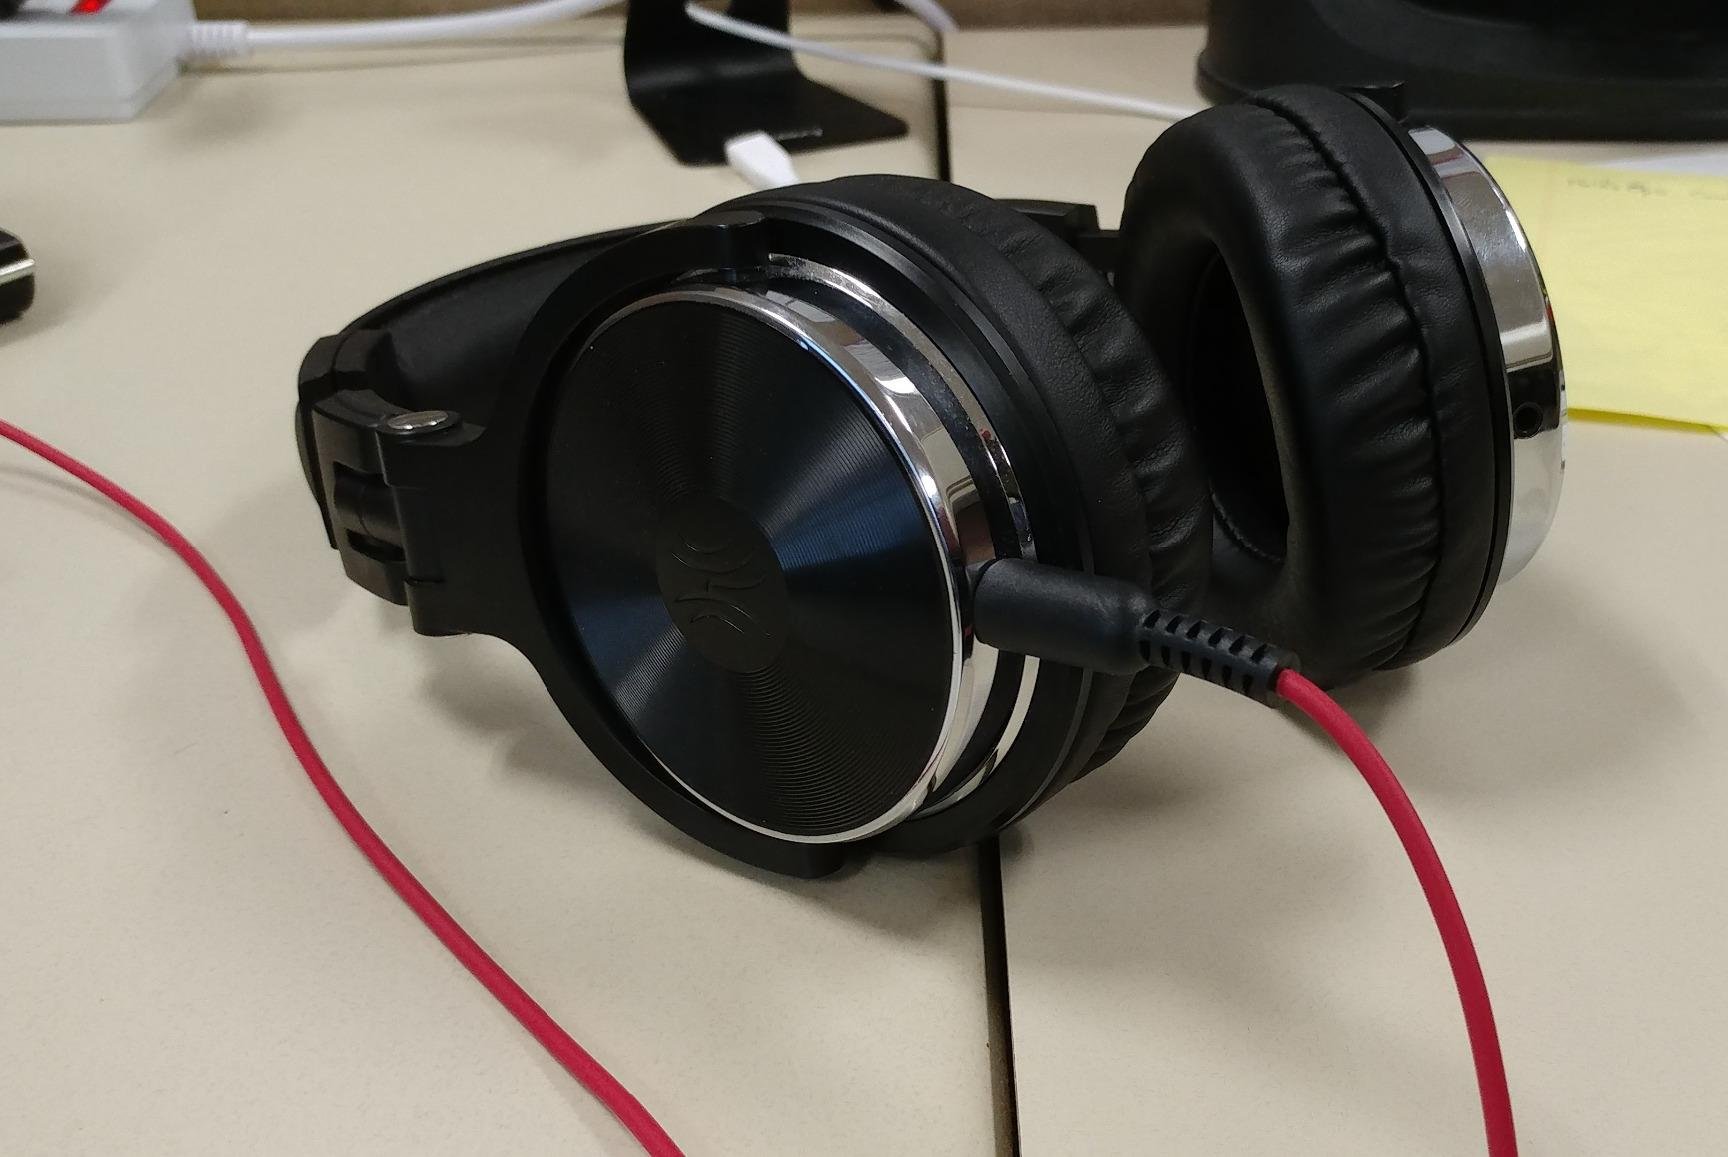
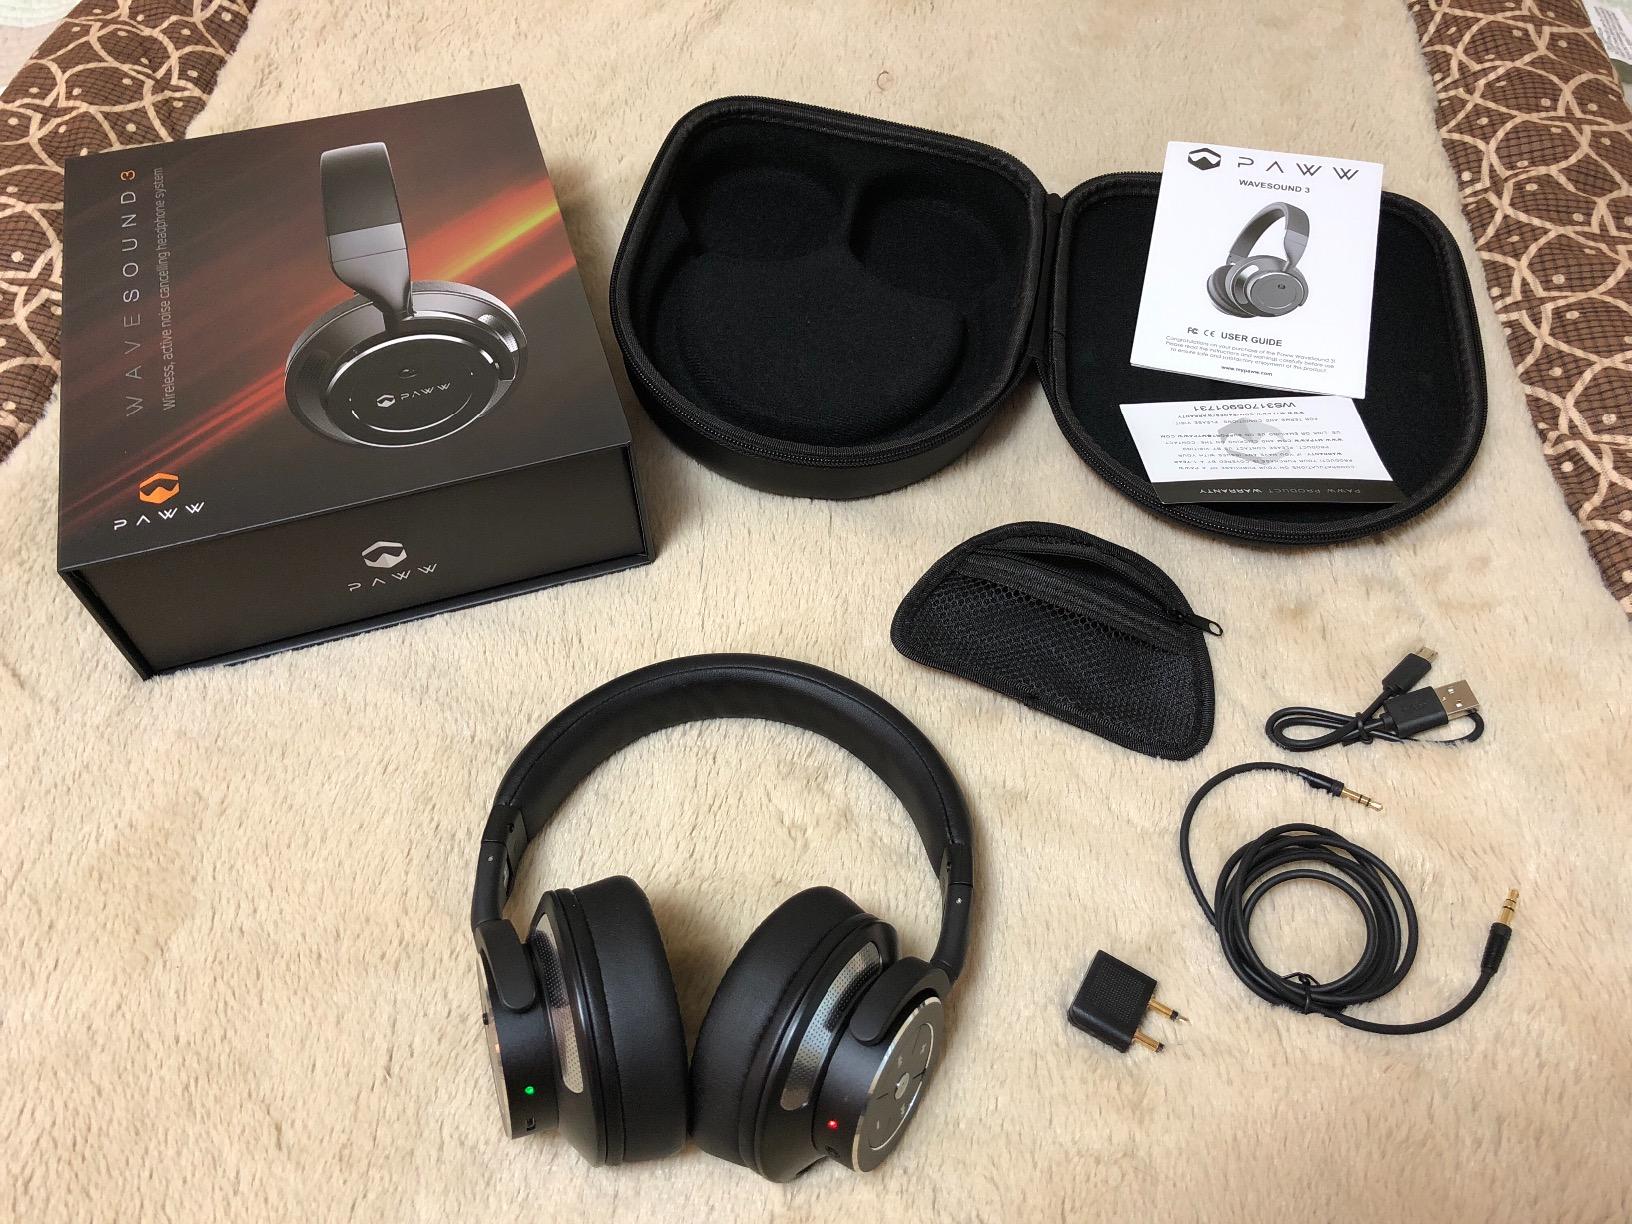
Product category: headphones
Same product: no